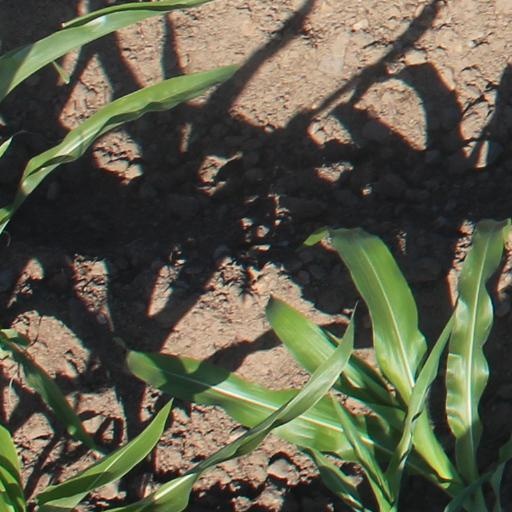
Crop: maize; corn